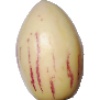
Label: Pepino 1